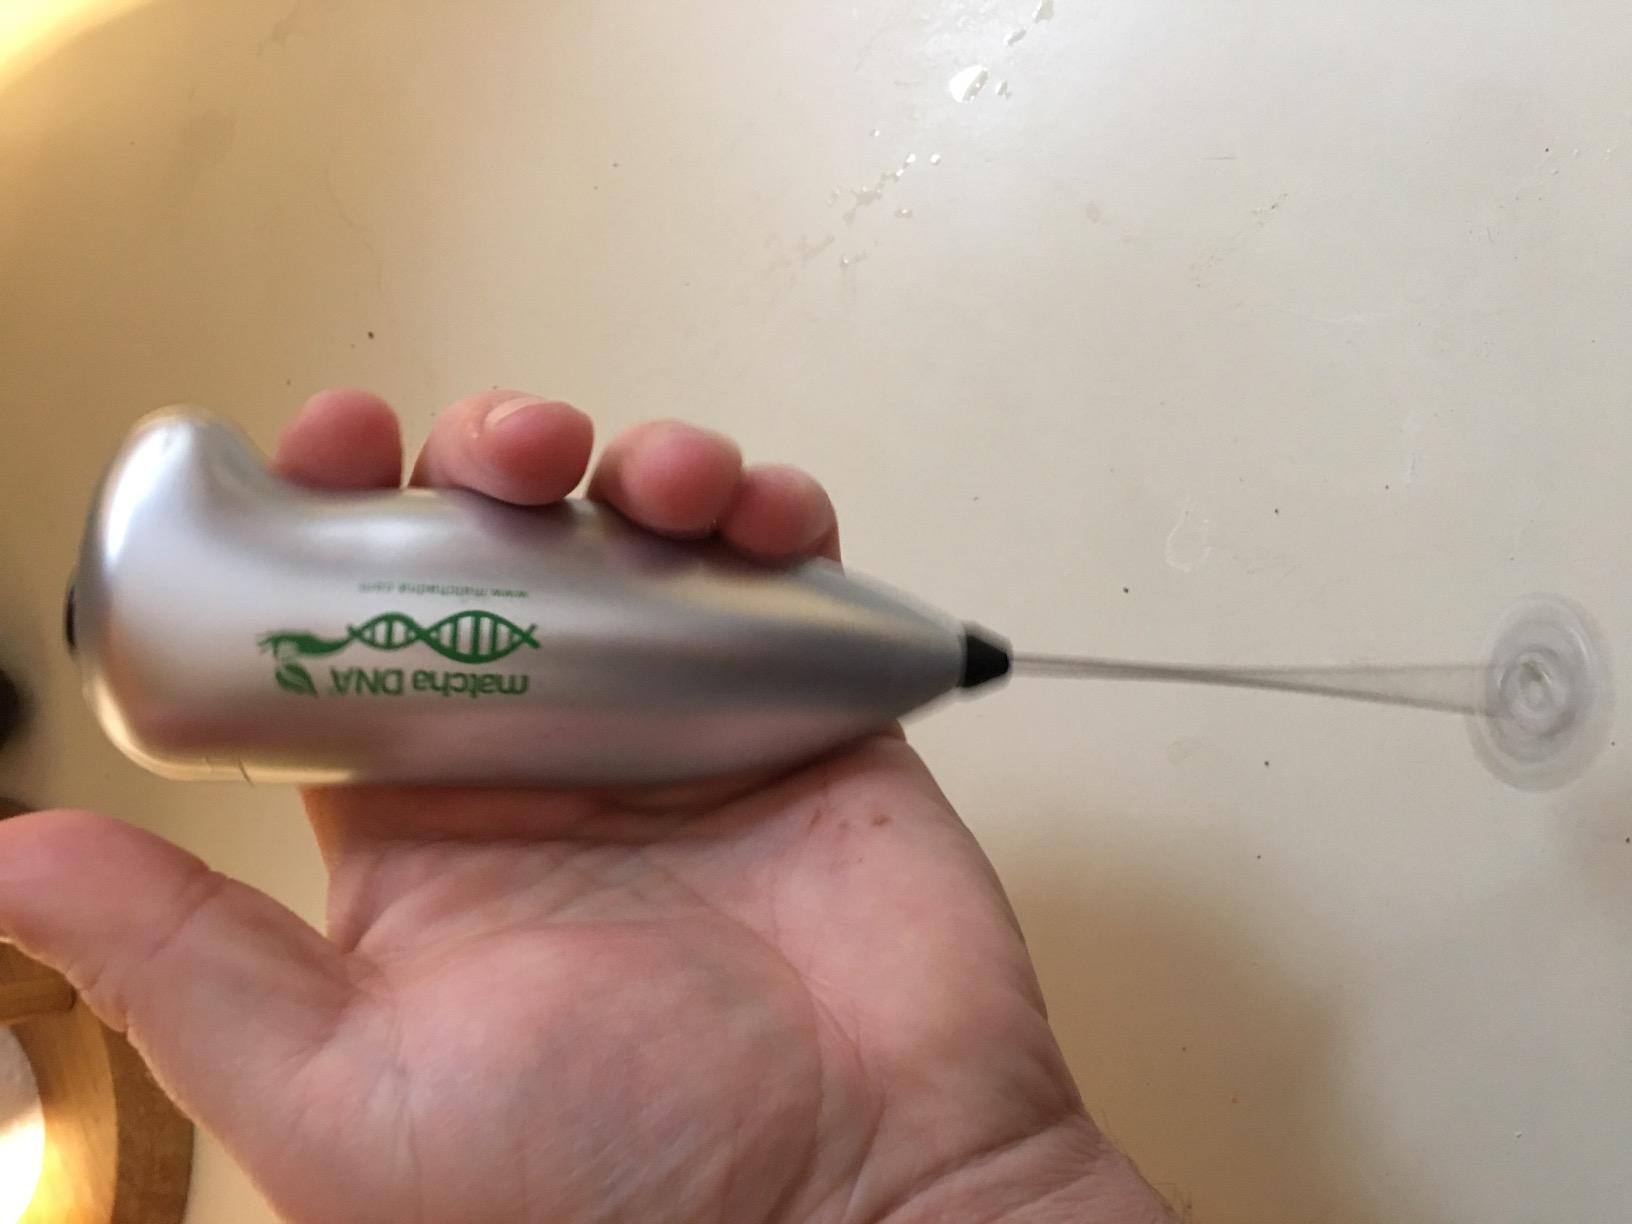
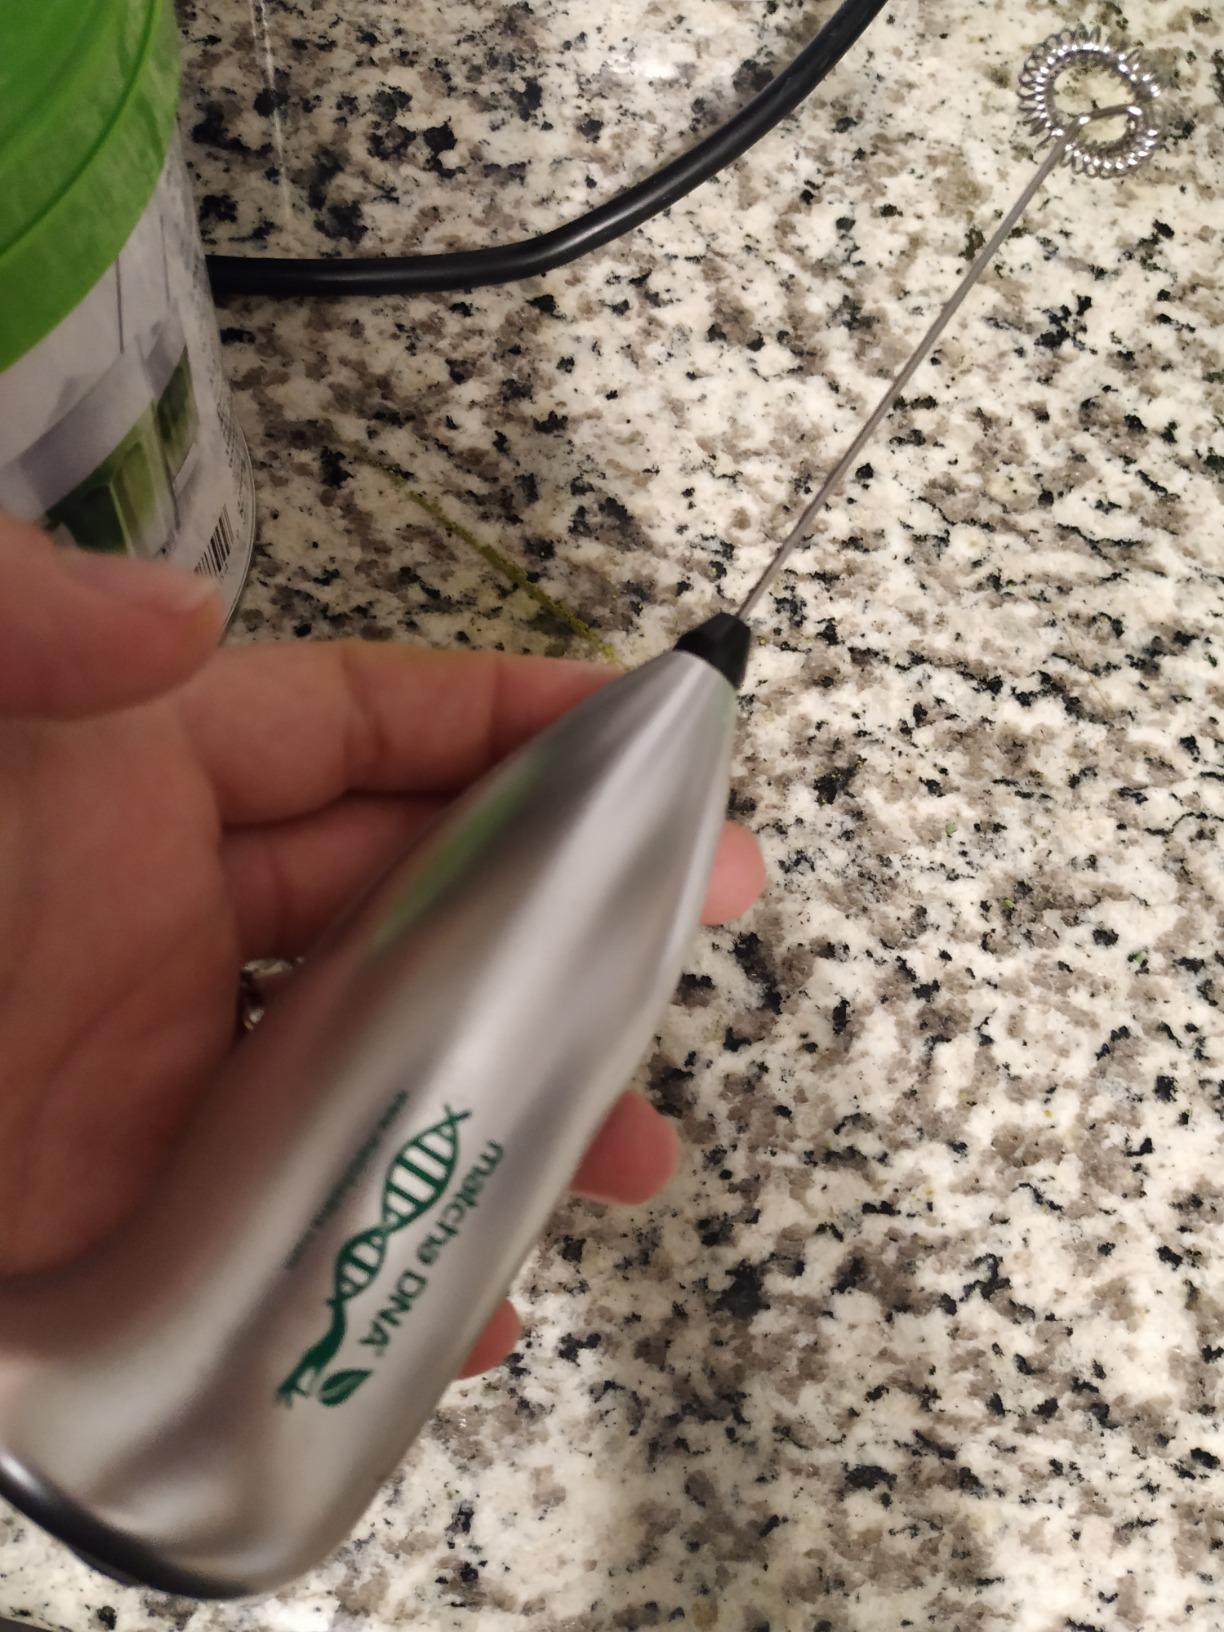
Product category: items_mixer
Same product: yes